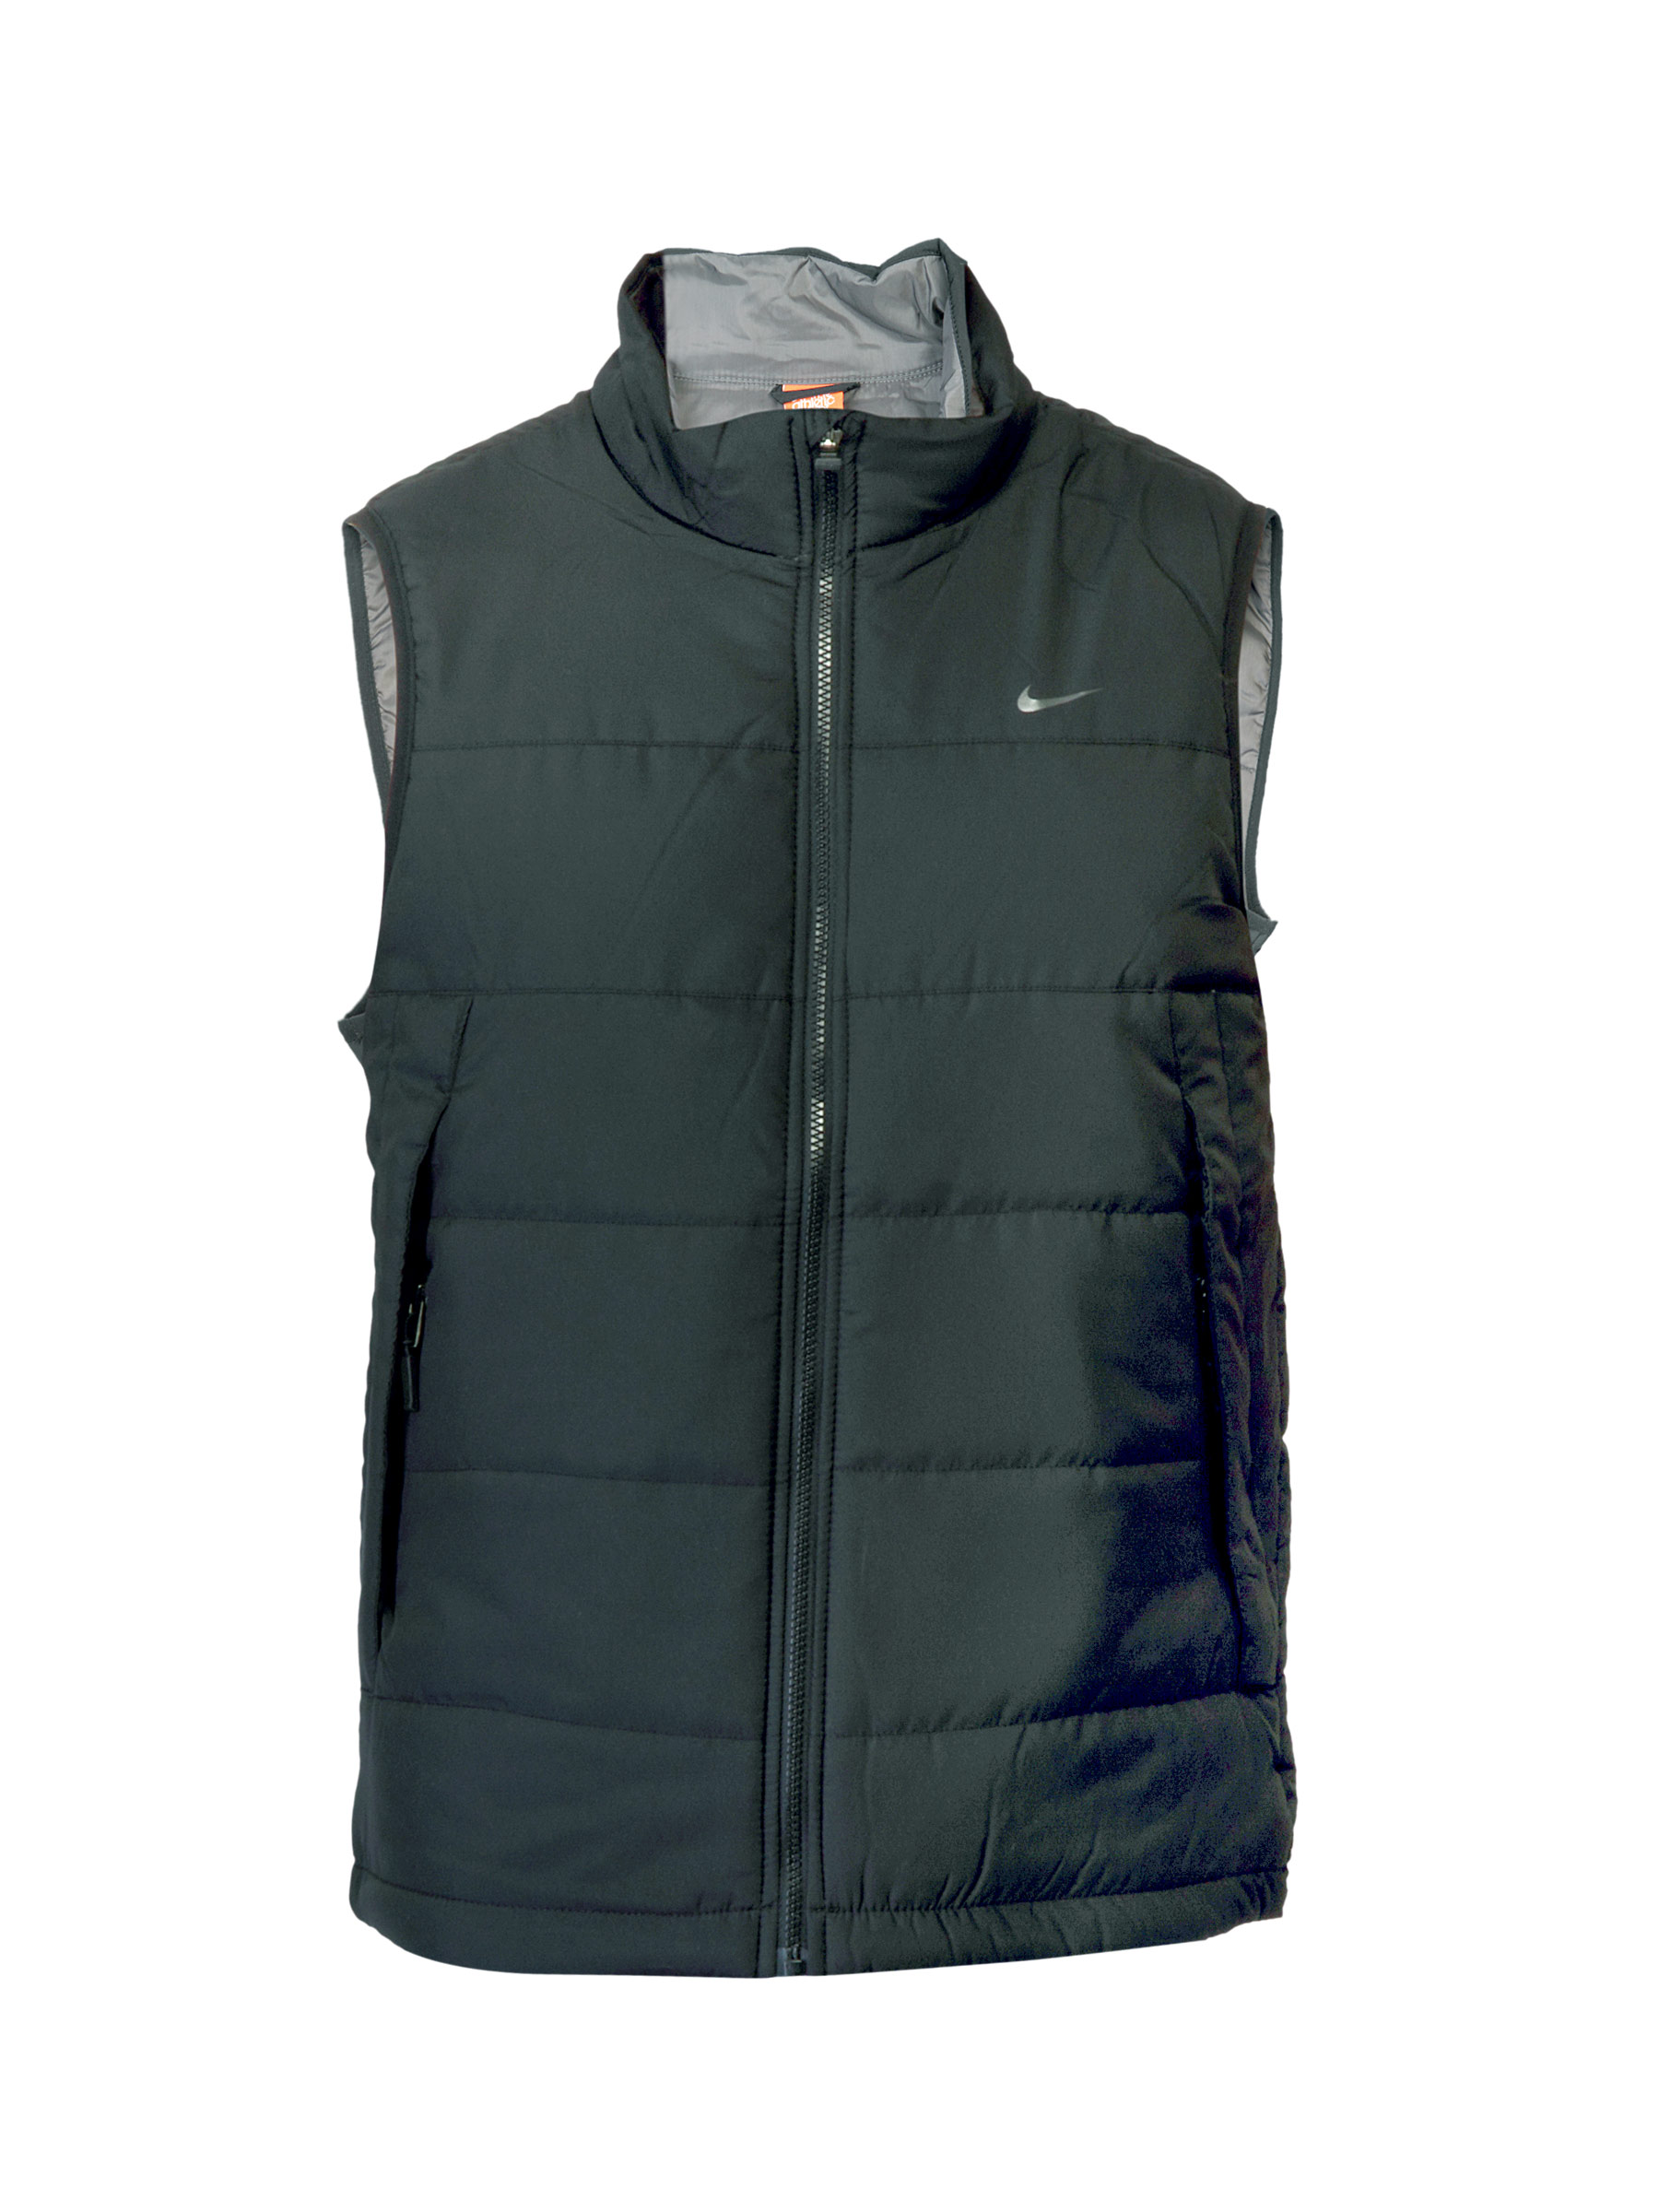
Nike Men Solid Black Jackets
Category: Apparel / Topwear / Jackets
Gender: Men
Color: Black
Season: Fall 2011
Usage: Sports